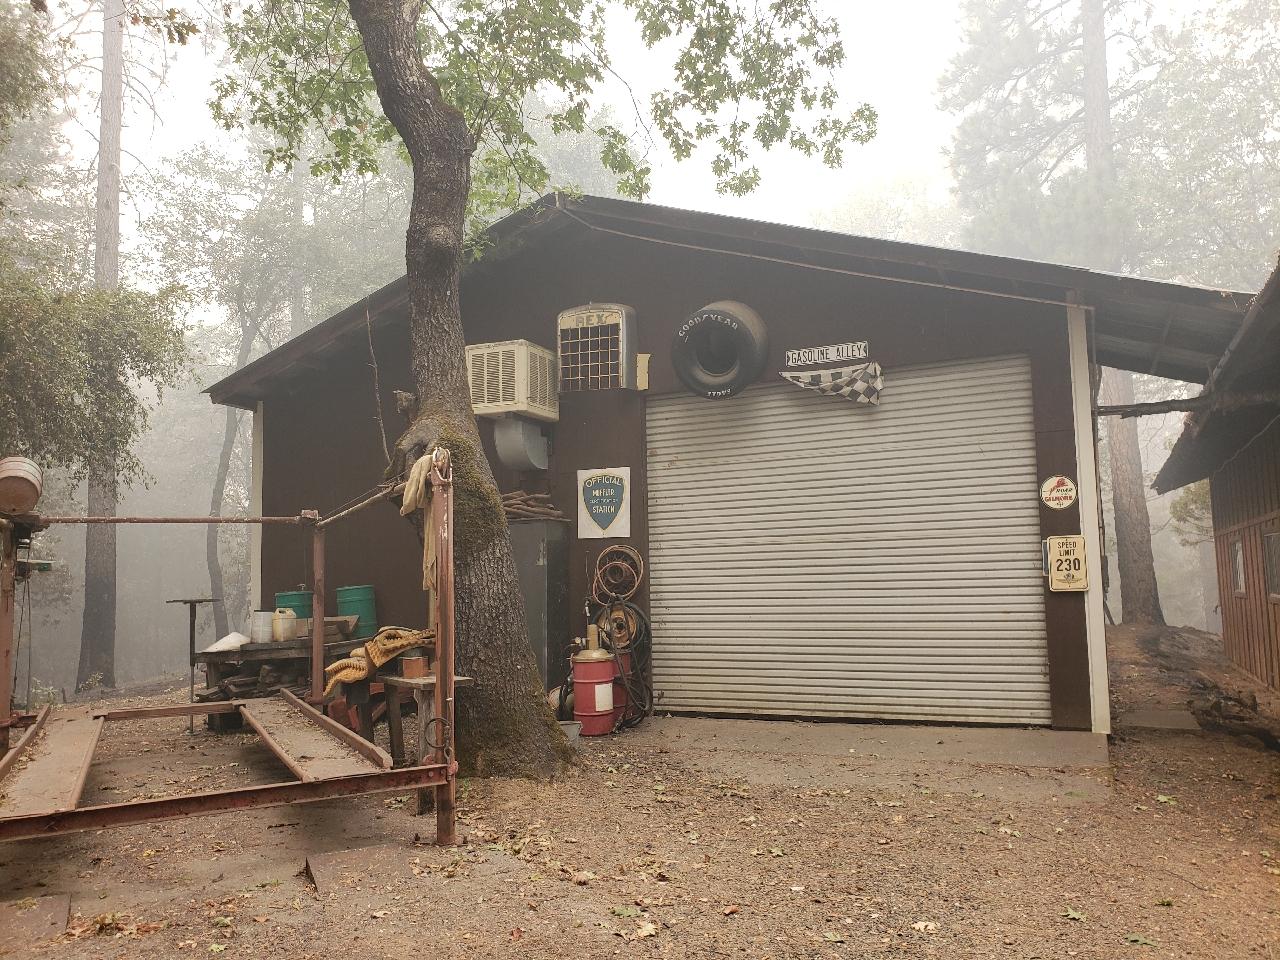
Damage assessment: no_damage